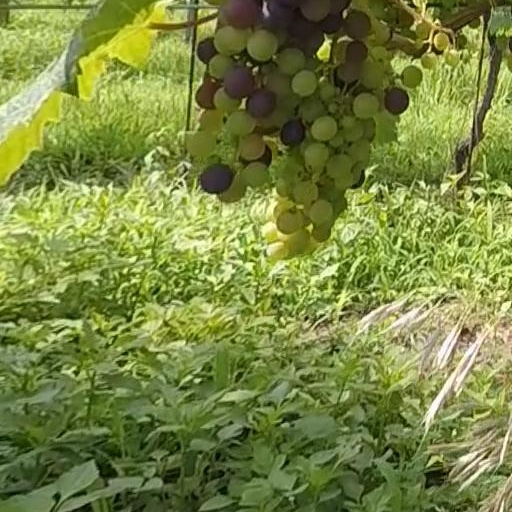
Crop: grape